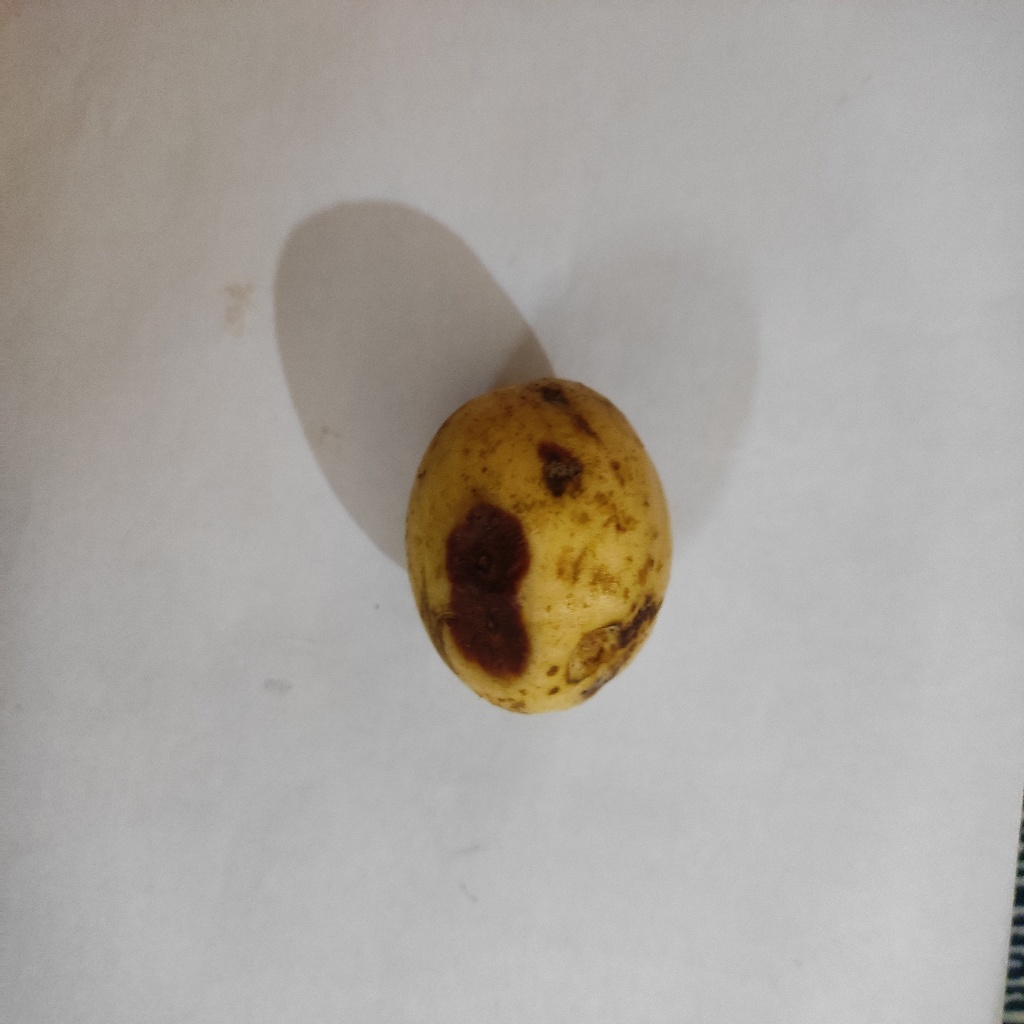
Crop: guava
Quality class: Defect